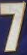
Number: 7